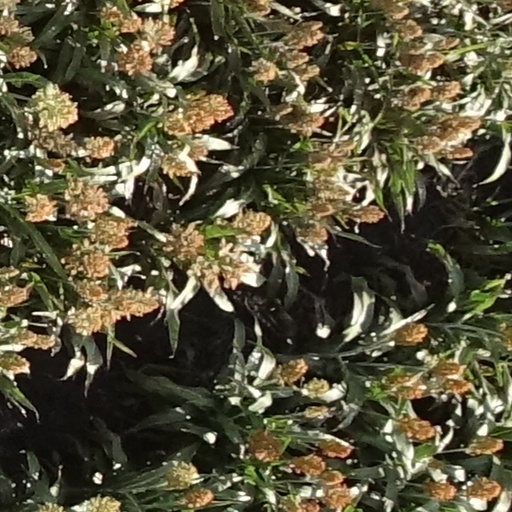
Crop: sorghum